Amalia Mesa-Bains

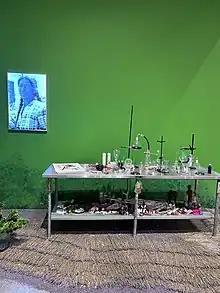
Art Installation

Venus Envy Chapters lV: The Road to Paris and its Aftermath, The Curanderas Botanica, 2008/2023 Mixed media installation including medicine cabinet, two-tiered metal table, family mementos, perfume bottle, ex-voto on tin, photographs, light box, chemistry beakers, hand printed book, found objects, dried plants, rattlesnake skin, candles, dried lavender, oil painting, glass jars, and faux pine branches.